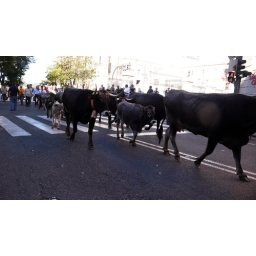
these guys are so cute and coming to a shoe near you!